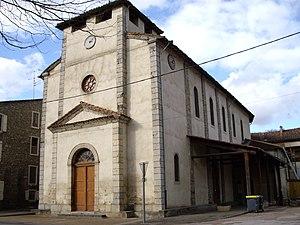
Église de Castelnau-Durban (Ariège, France).
Castelnau-Durban est une commune française située dans le département de l'Ariège, en région Occitanie.